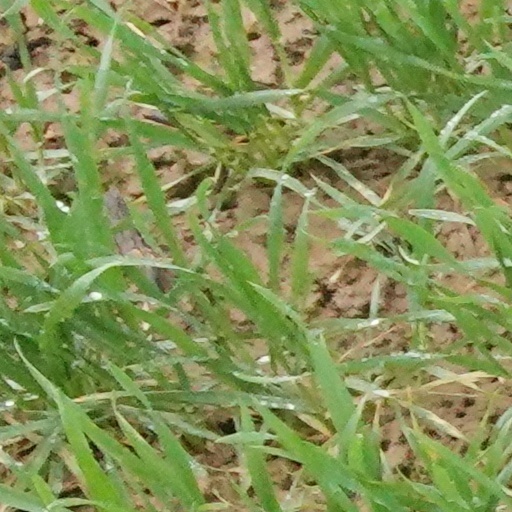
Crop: wheat